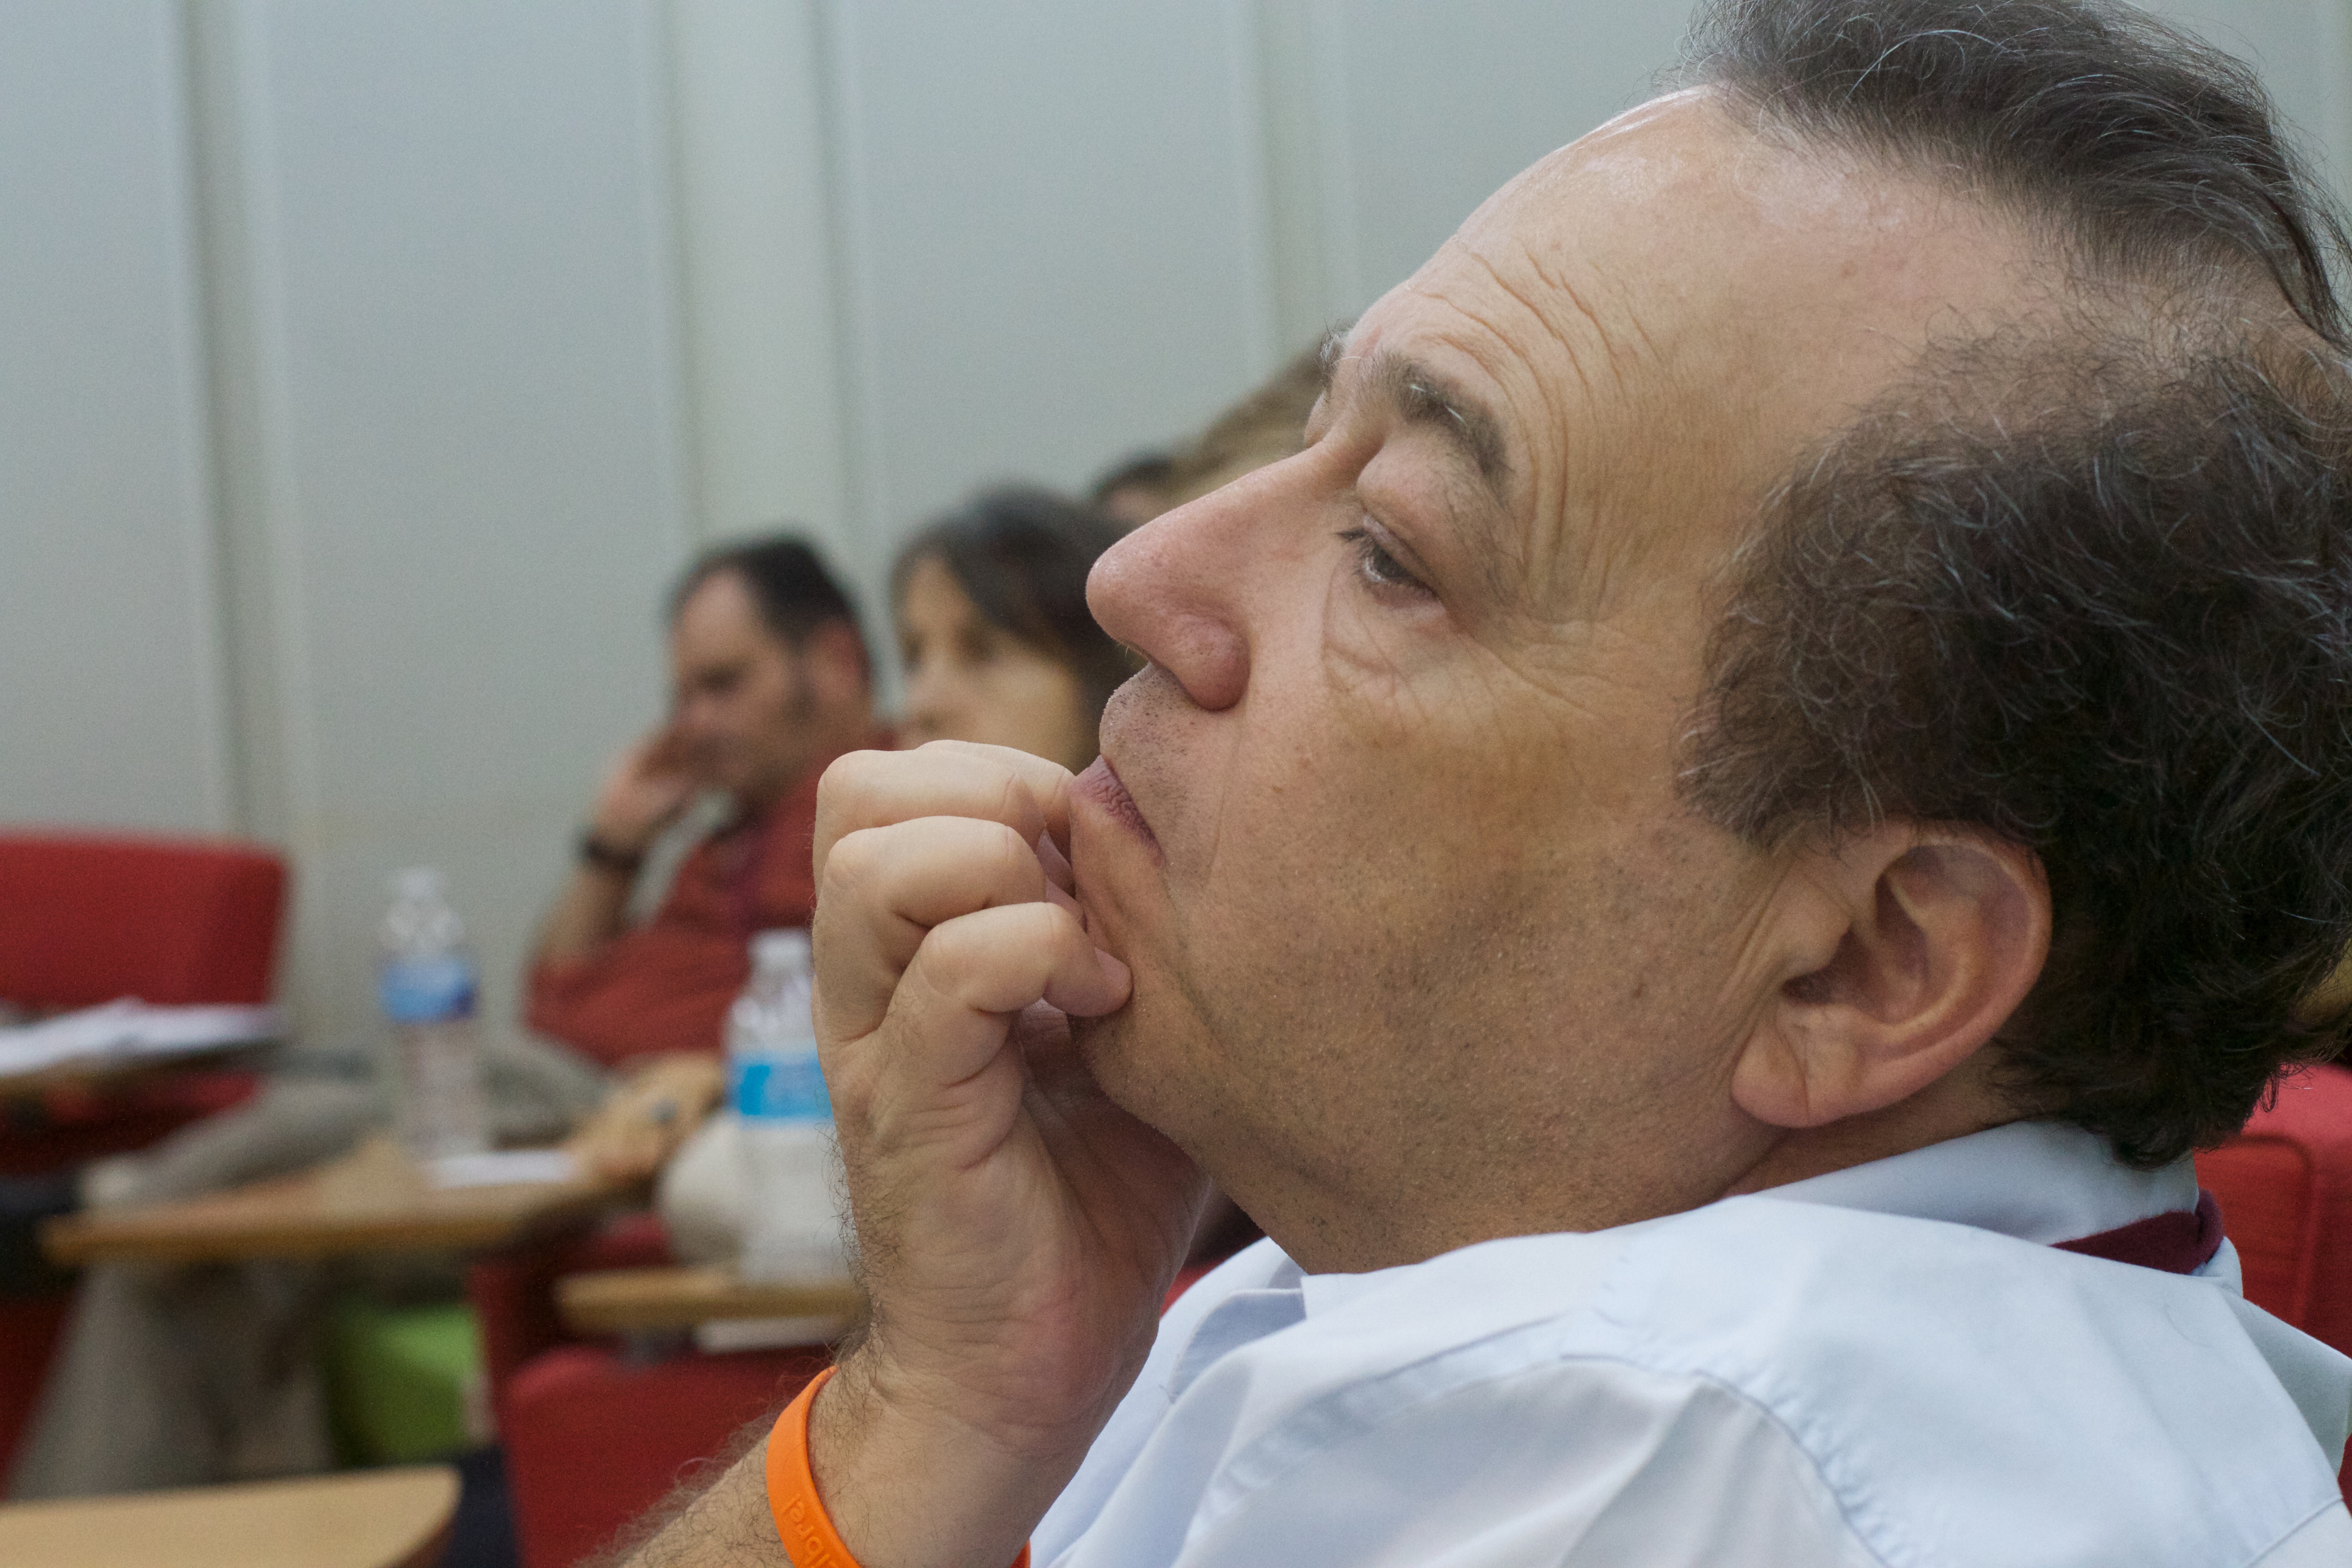
man, person, people, male, child, senior citizen, infant, head, organ, grandparent